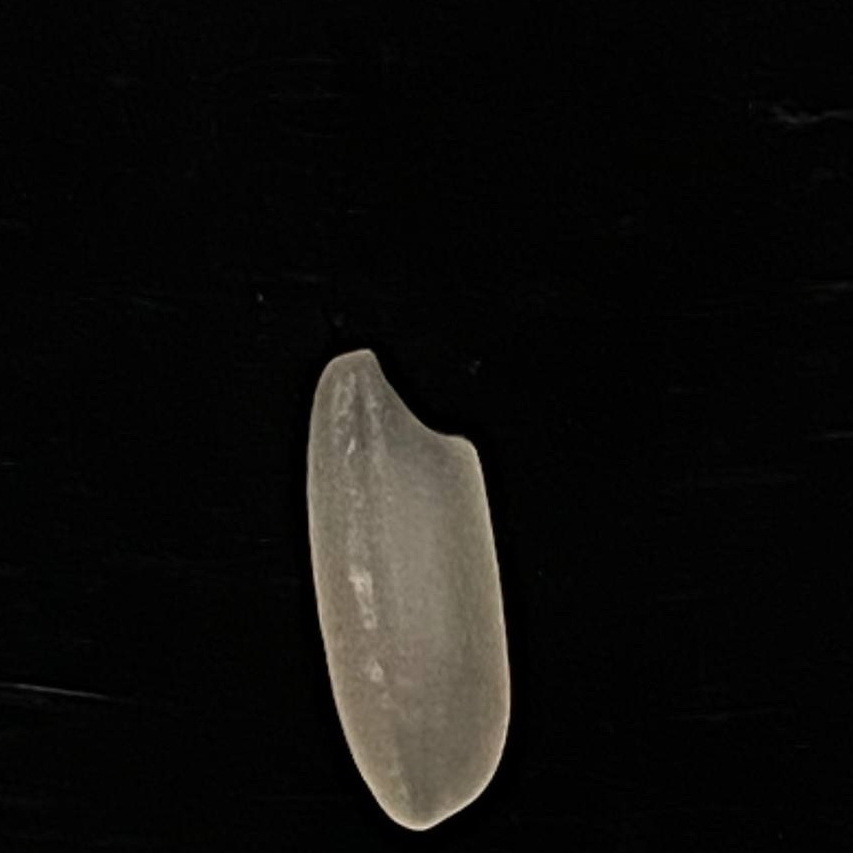
Rice variety: Subol_Lota